River pirate

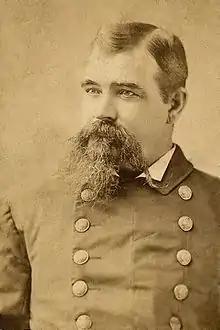
New York City Police Sergeant George W. Gastlin organized the "Steamboat Squad" in 1876 to end river piracy in New York Harbor by 1877.

James Ford, a civic leader and businessman, secretly led a gang of river pirates and highwaymen from the 1820s to the mid-1830s on the Ohio River, in Illinois and Kentucky.